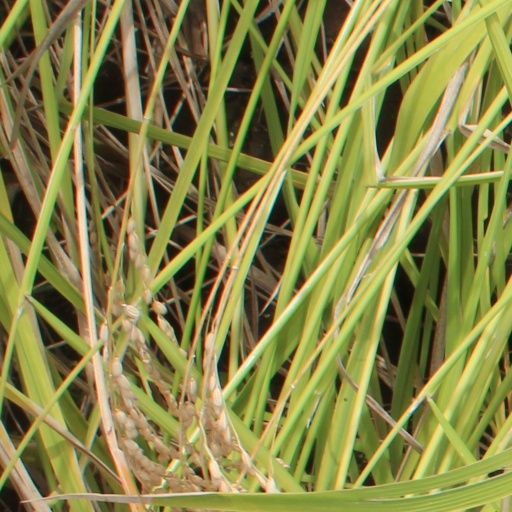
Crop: rice